Charles-Alexandre, Marquis de Ganay

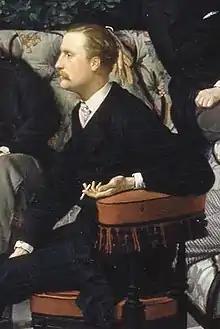
Portrait of the Marquis de Ganay, by James Tissot, 1868.

Charles-Alexandre de Ganay, 3rd Marquis de Ganay (29 April 1803 – 4 January 1881) was a French aristocrat, diplomat and art collector.